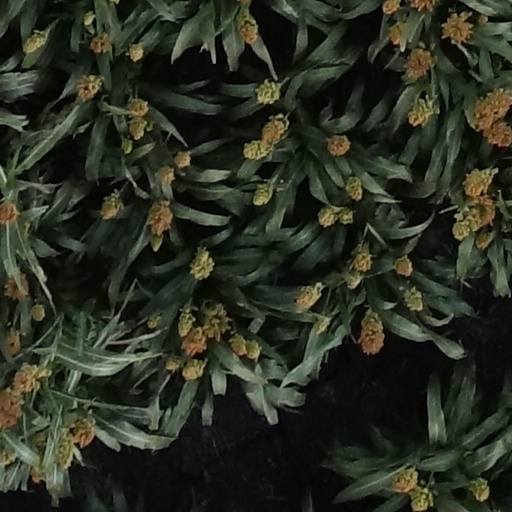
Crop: sorghum